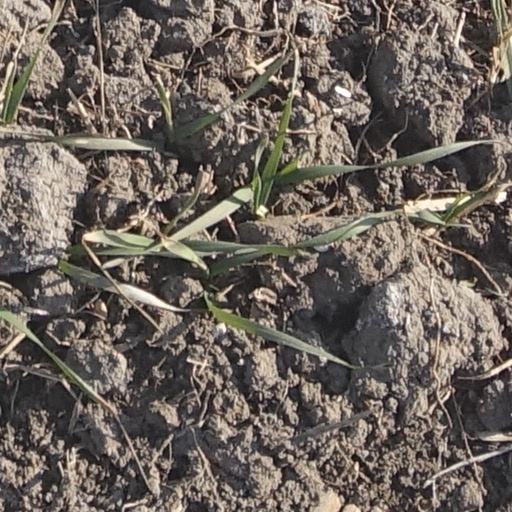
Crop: wheat